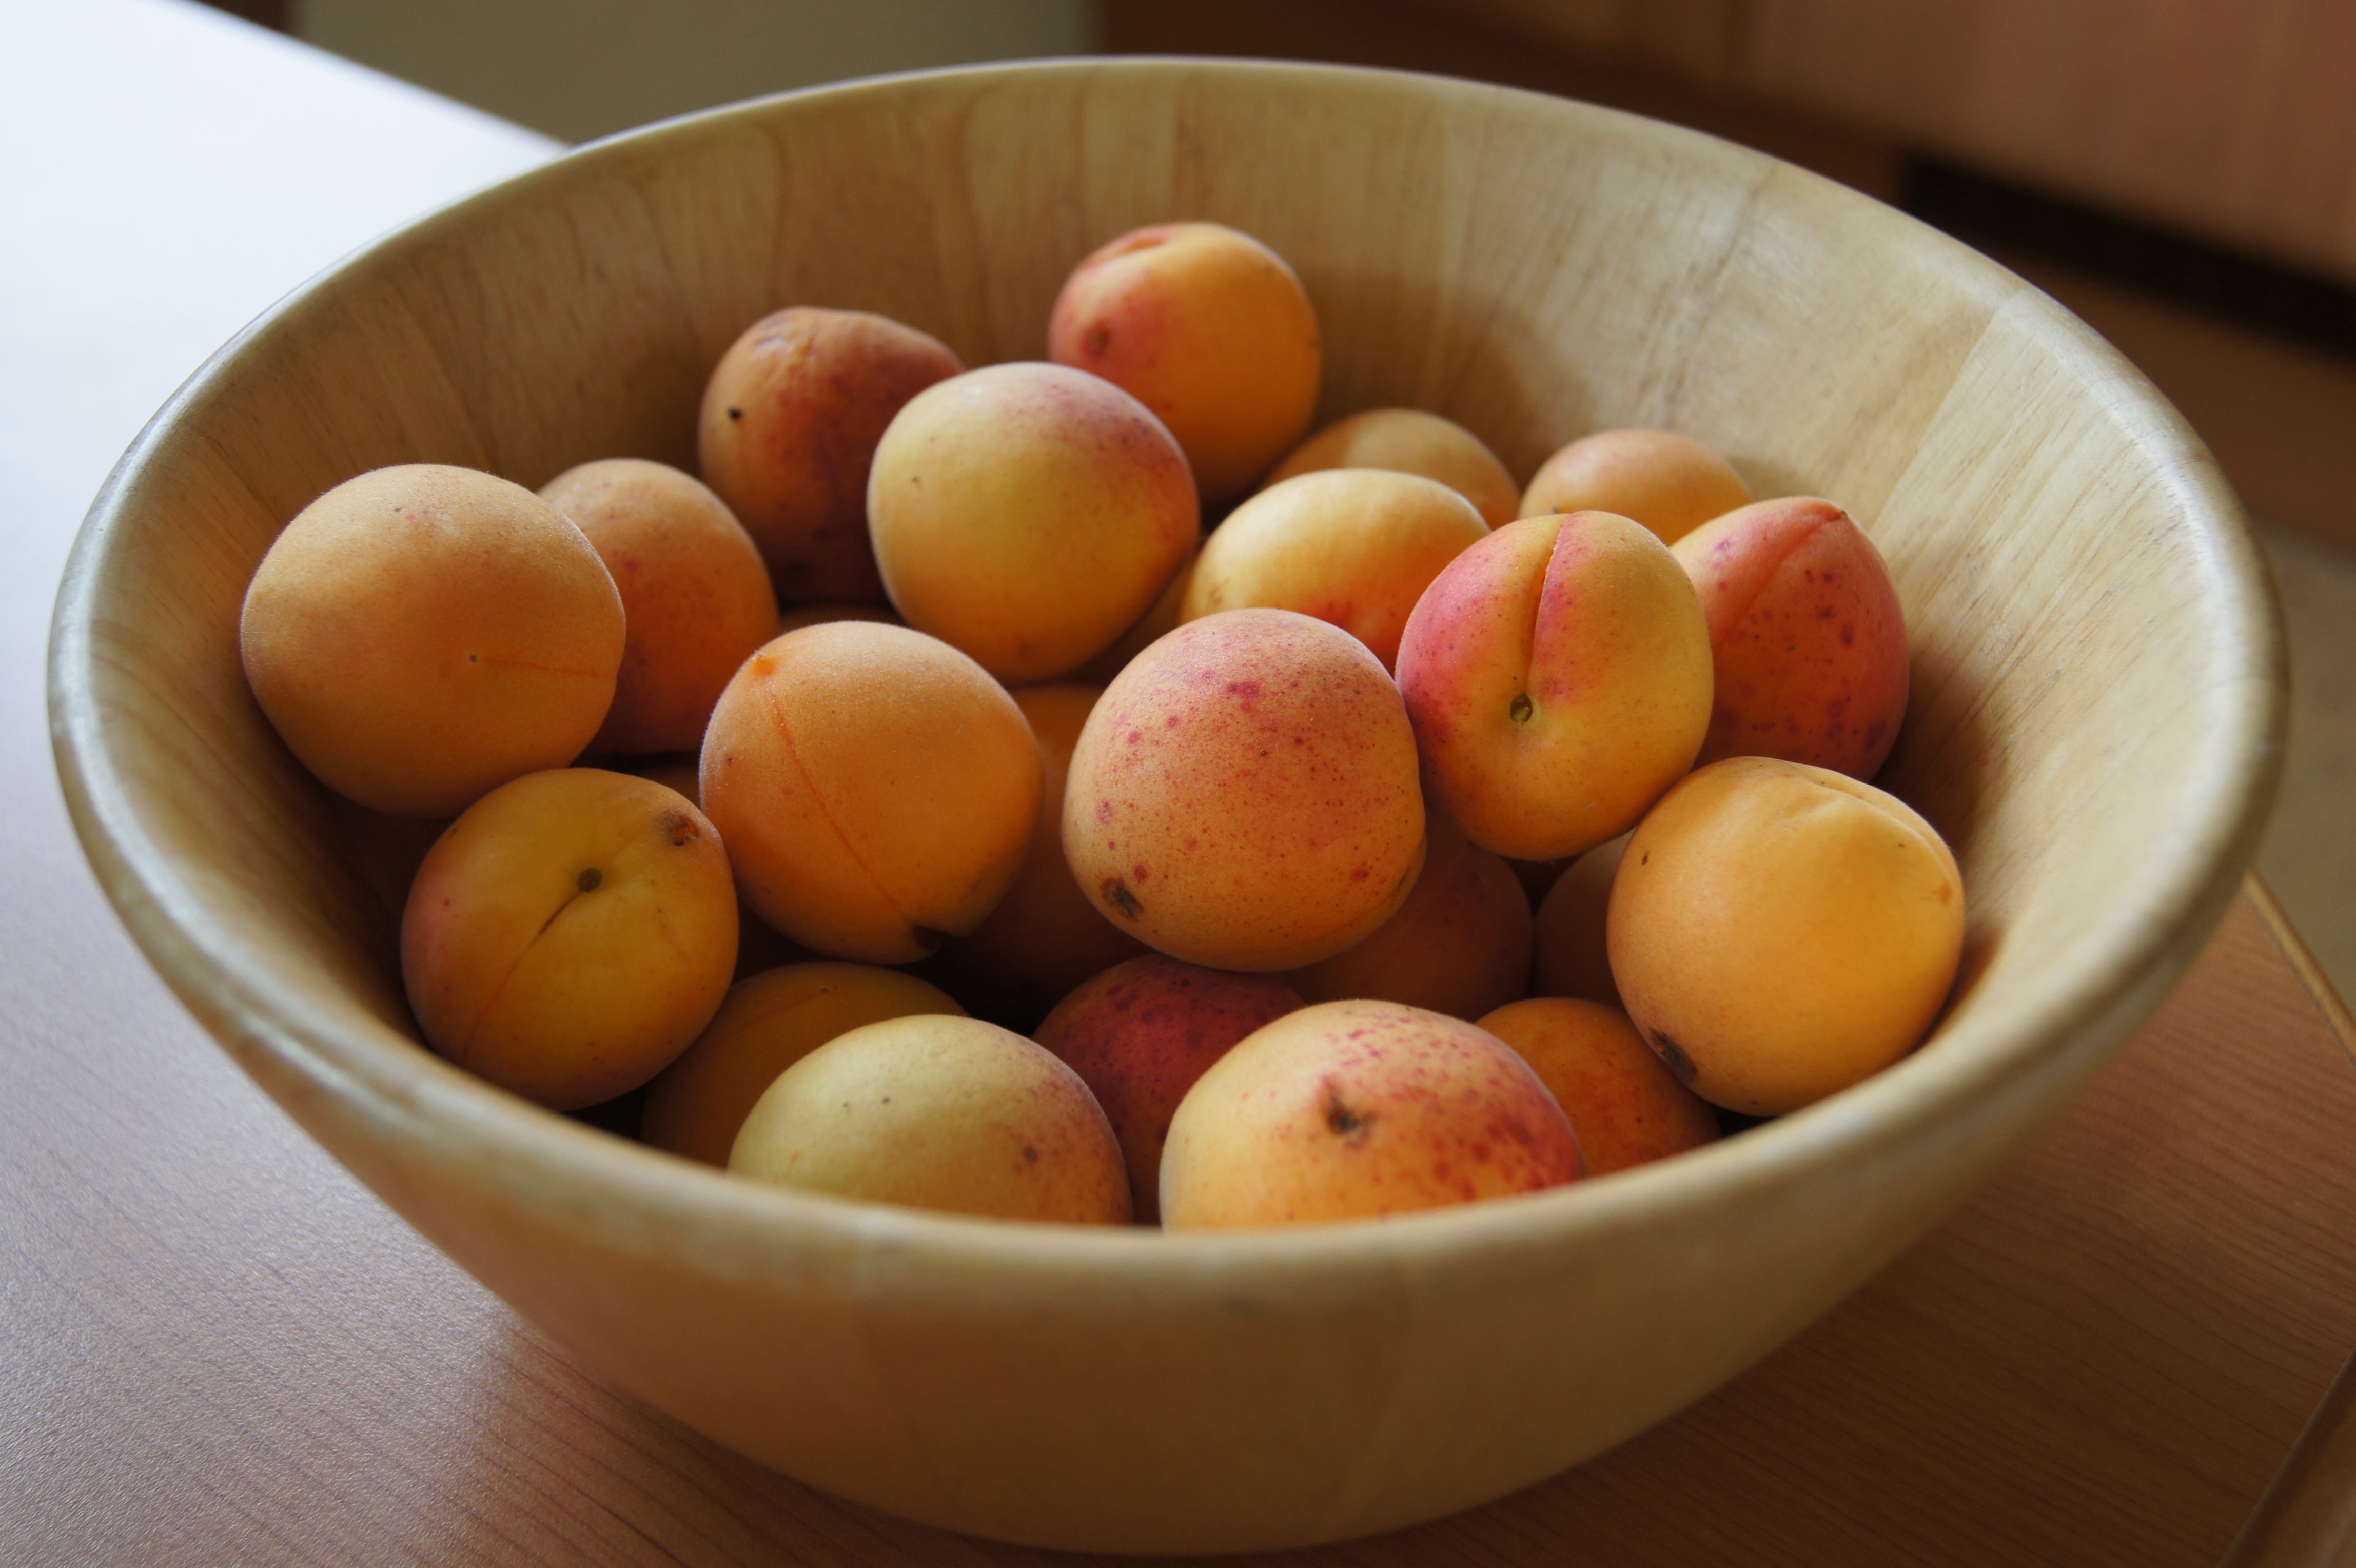
plant, fruit, food, produce, apricot, fruit bowl, peach, flowering plant, rose family, fruity, land plant, rose order